Lantz-Zeigler House

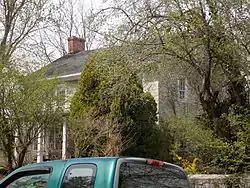

The Lantz-Zeigler House is a historic home located at Hagerstown, Washington County, Maryland, United States. The house consists of a two-story stone main section built in 1800 with a two-story perpendicular ell to the rear. Also on the property are a stone outbuilding, a horse barn, and the site of a stone bridge built in 1824.